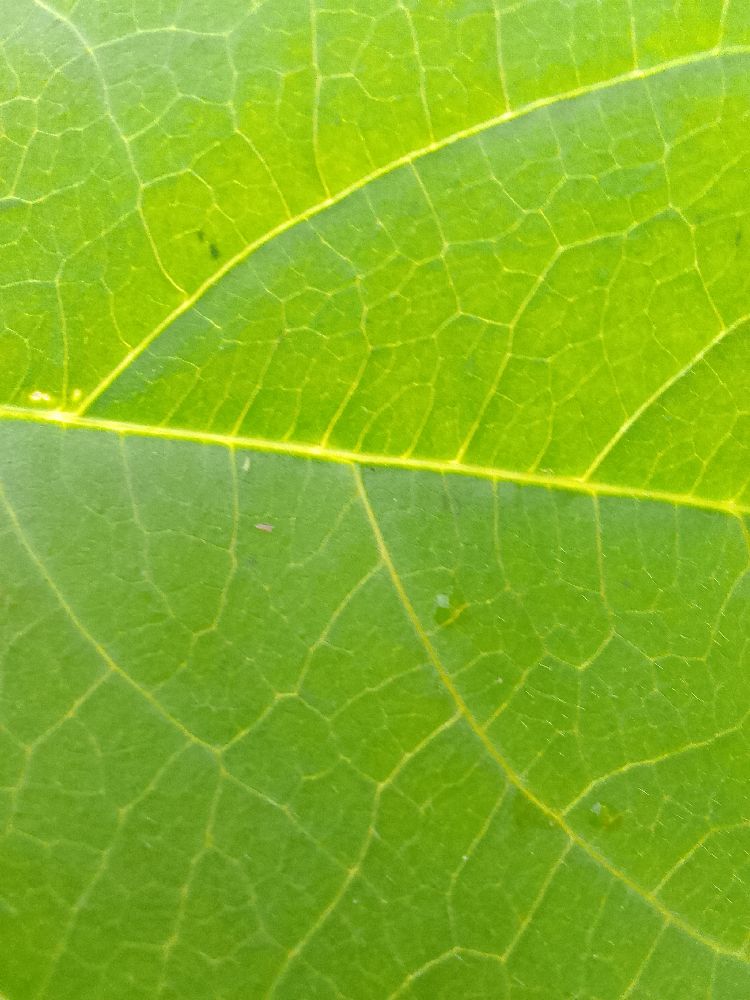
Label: healthy